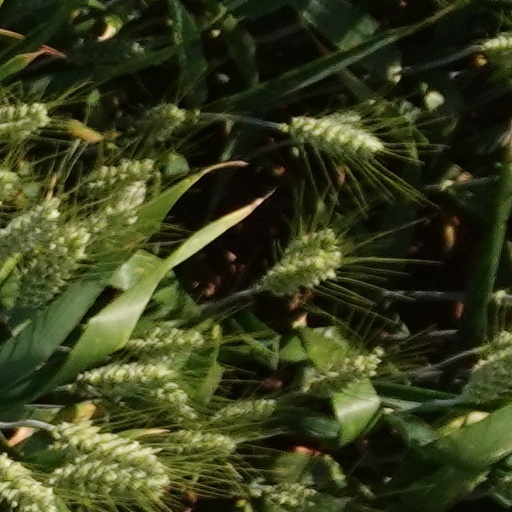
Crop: wheat